Epistasis

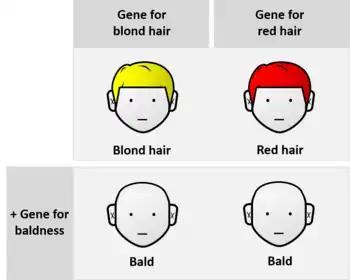
An example of epistasis is the interaction between hair colour and baldness. A gene for total baldness would be epistatic to one for blond hair or red hair. The hair-colour genes are hypostatic to the baldness gene. The baldness phenotype supersedes genes for hair colour, and so the effects are non-additive.

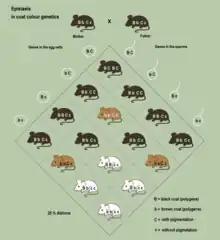
Example of epistasis in coat colour genetics: If no pigments can be produced the other coat colour genes have no effect on the phenotype, no matter if they are dominant or if the individual is homozygous. Here the genotype "c c" for no pigmentation is epistatic over the other genes.

Epistasis is a phenomenon in genetics in which the effect of a gene mutation is dependent on the presence or absence of mutations in one or more other genes, respectively termed modifier genes. In other words, the effect of the mutation is dependent on the genetic background in which it appears. Epistatic mutations therefore have different effects on their own than when they occur together. Originally, the term "epistasis" specifically meant that the effect of a gene variant is masked by that of different gene.